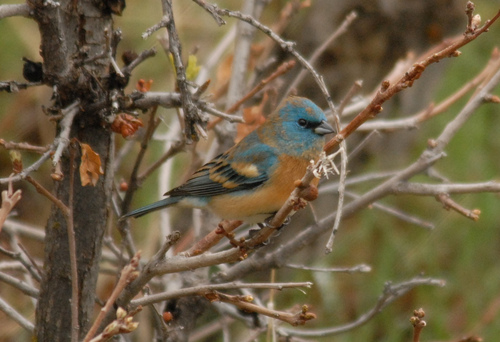
this colorful bird has a blue crown and throat, black beek and eyes, a brown chest and belly. black wings with light brown wingbars.
the bird has a brown breast, belly and abdomen with a blue and brown colored nape and crown.
this light brown bird has a blue face and some blue coloring on its coverts and tail.
this is a tiny bird with a tan breast and blue on the crown and cheek patches.
this small brown and blue bird has striped wings and a short, wide, gray beak.
this bird is blue with red and black and has a very short beak.
small colorful bird with breast, belly and abdomen is brown, throat and crown is blue, beak is small and pointed.
this bird is brown with blue and has a very short beak.
this bird is orange and blue in color, with a gray beak.
an orange breasted work with a blue cheek patch and throat whose wing is multicolored in orange, blue, and black.
Species: Lazuli Bunting